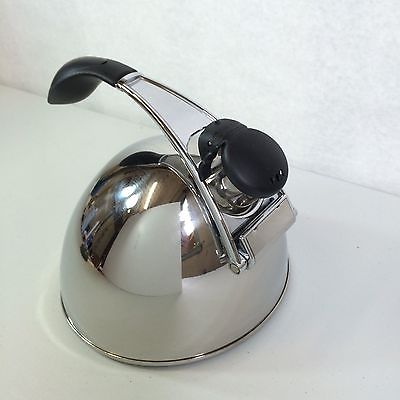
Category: kettle